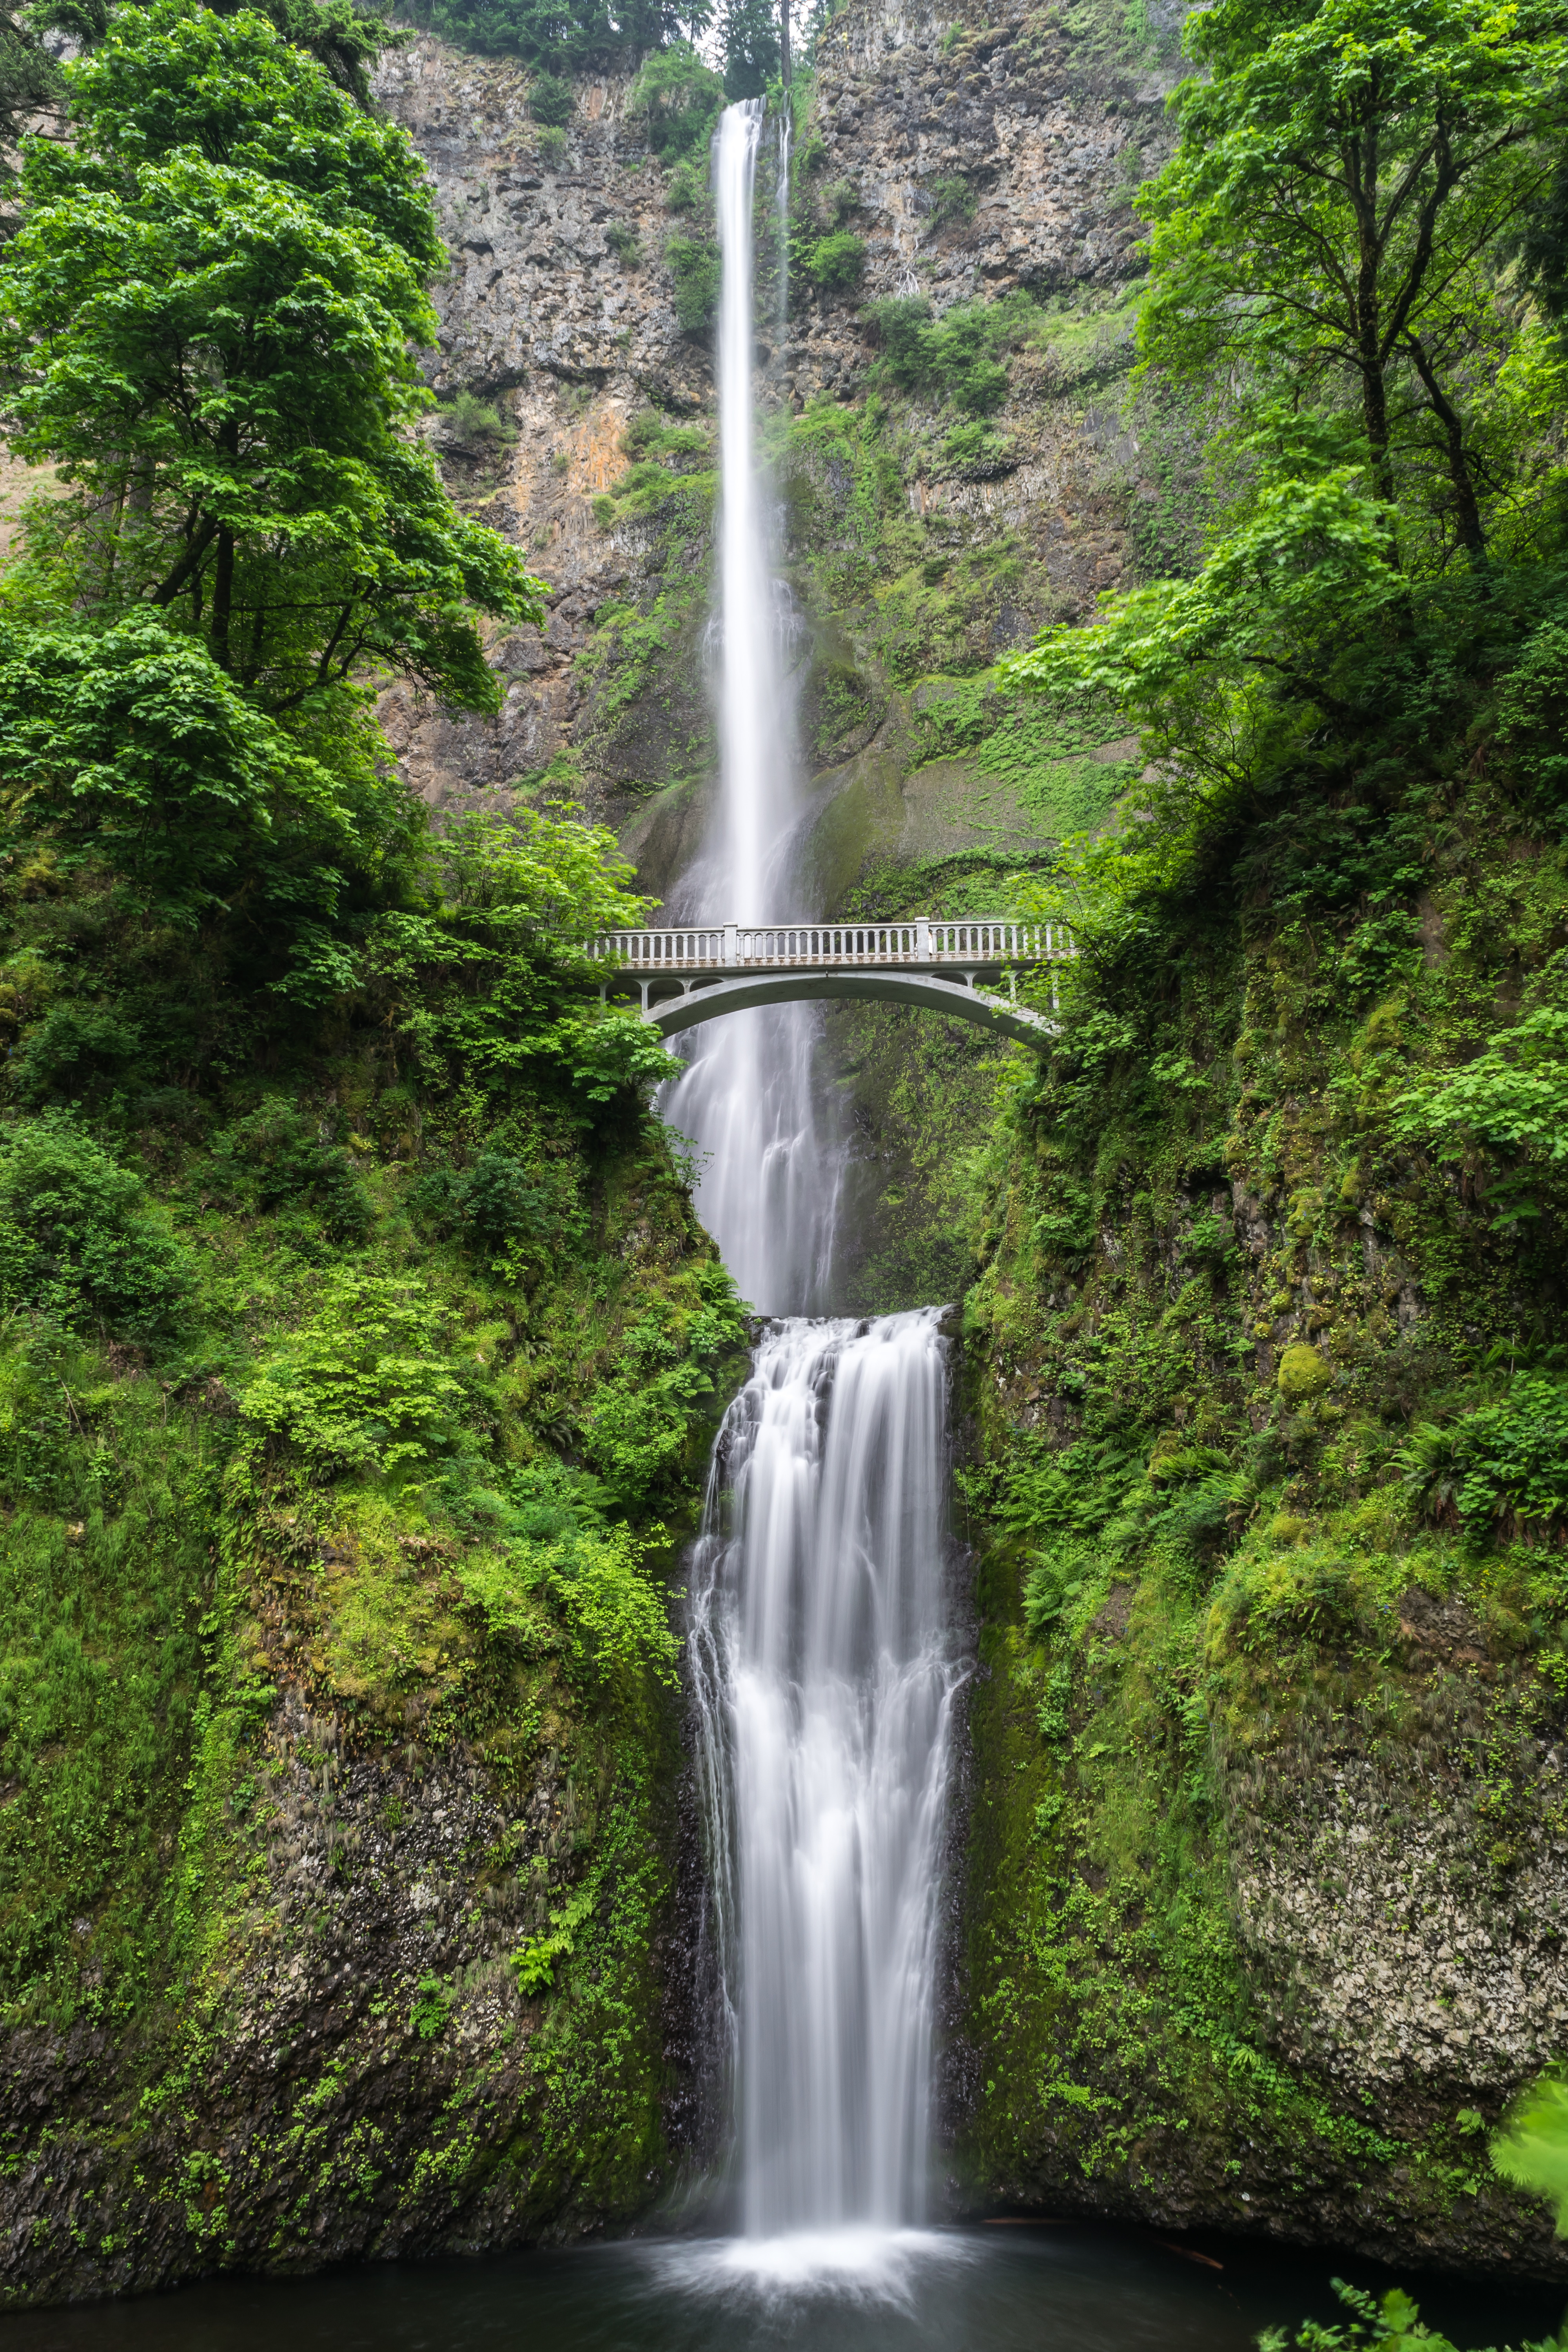
tree, water, nature, forest, waterfall, bridge, body of water, rainforest, ravine, wasserfall, water feature, watercourse